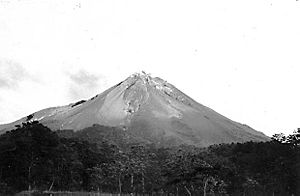
Gunung Merapi
Gunung Merapi inden 2006-udbruddet.
Gunung Merapi er en indonesisk aktiv vulkan. Vulkanen er 2.914 m høj og ligger på det centrale Java. Det er den mest aktive vulkan i landet, og den har været i udbrud 68 gange siden 1548. Blandt de nærliggende og dermed truede byer er Jogjakarta, der er har rige kulturhistoriske minder.